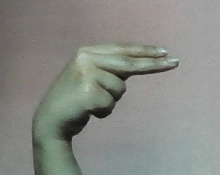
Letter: ain